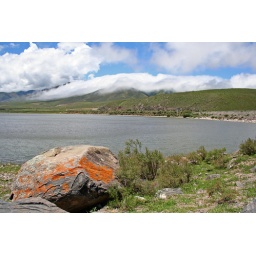
See the clouds over the mountains !